Kim Yu-sin

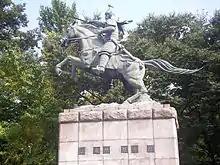
His statue in Namsan Park, Seoul, South Korea

Kim Yu-sin's first military engagement in command is believed to have occurred around 629 AD, and through it he quickly proved his capabilities as a warrior. Silla was in a constant struggle with its neighbor to the west, Baekje, over territory. There had been gains and losses on both sides, and the struggle lasted for many years. It was during this period that Yu-sin rose through the ranks of the military, rising to the position of general and becoming a skilled field commander.